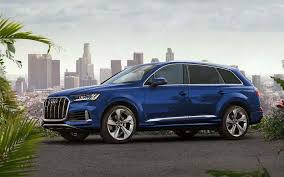
Label: noambulance